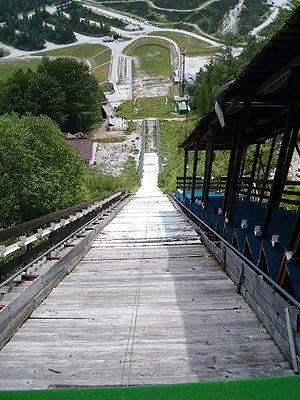
Planica est une vallée alpine du nord-ouest de la Slovénie, qui s'étend au sud de la frontière depuis la ville de Rateče, située non loin de la fameuse station de sports d'hiver de Kranjska Gora. Plus au sud de la vallée se trouve le parc national de Triglav, célèbre pour ses promenades.
Le saut à ski est un sport d’hiver dans lequel les skieurs descendent une pente sur une rampe pour décoller, essayant d’aller aussi loin que possible. En addition à la longueur, les juges donnent des points pour le style en vol et l'atterrissage du sauteur. Les skis utilisés sont longs et larges.
La culture de la Slovénie, pays de l'Europe centrale, désigne d'abord les pratiques culturelles observables de ses habitants.